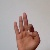
The image shows a hand gesture representing the letter 'F' in Indian Sign Language.